Lone Pine (tree)

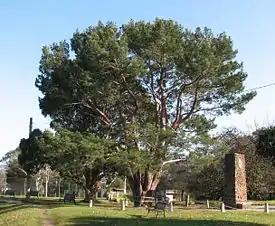
The Lone Pine planted at Wattle Park (Melbourne) in 1933 is one of the originals grown from seed from the cone collected by Thomas Keith McDowell. It comes from the solitary "Lone Pine". "Pinus brutia."

Thomas Keith McDowell, an Australian soldier from Wonthaggi, enlisted in the 23rd Battalion and fought at Gallipoli. He brought a cone from the actual "lone pine", a Turkish Pine, "Pinus brutia", from the battle site back home to Australia. Many years later seeds from the cone were planted by his wife's aunt Emma Gray of Grassmere, near Warrnambool, Victoria and five seedlings emerged, with four surviving. These seedlings were planted in four different locations in Victoria: Wattle Park, Melbourne (8 May 1933), the Shrine of Remembrance (11 June 1933), the Soldiers Memorial Hall at The Sisters near Terang (18 June 1933) and Warrnambool Botanic Gardens (23 January 1934).